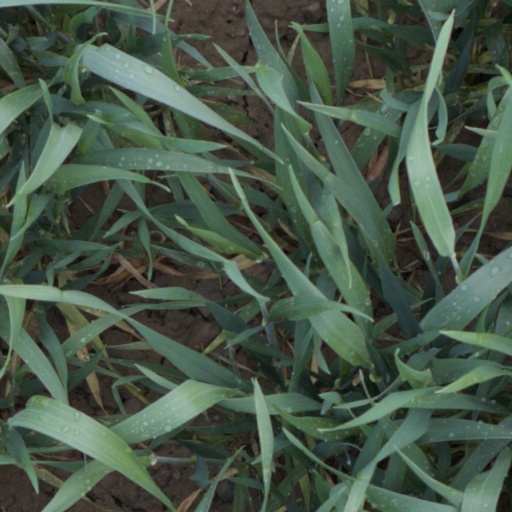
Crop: wheat